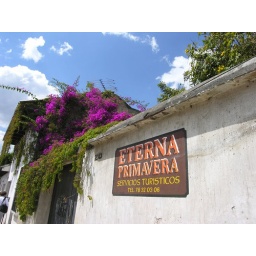
I love this picture--combination of the beautiful colors in the bushes, the wall and the interesting sign